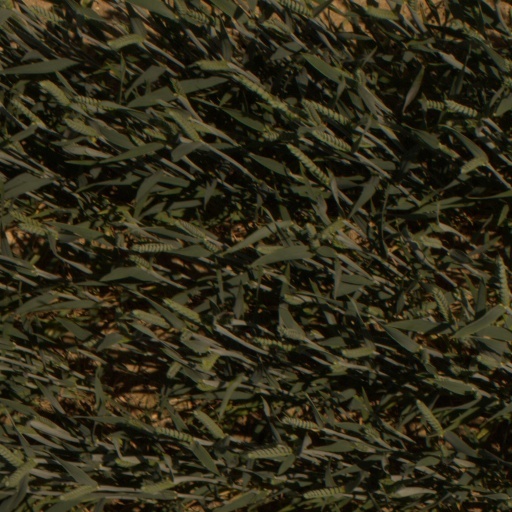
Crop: wheat